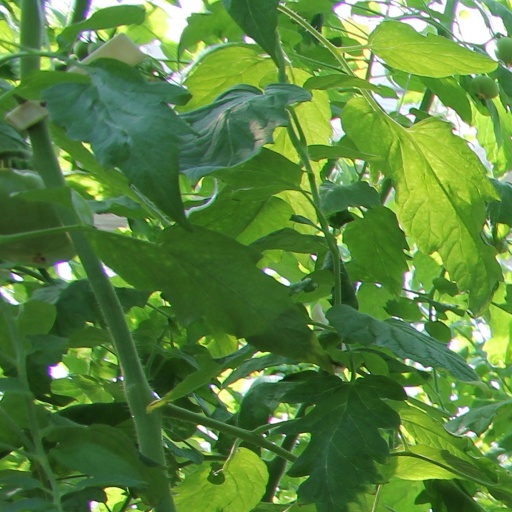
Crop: tomato